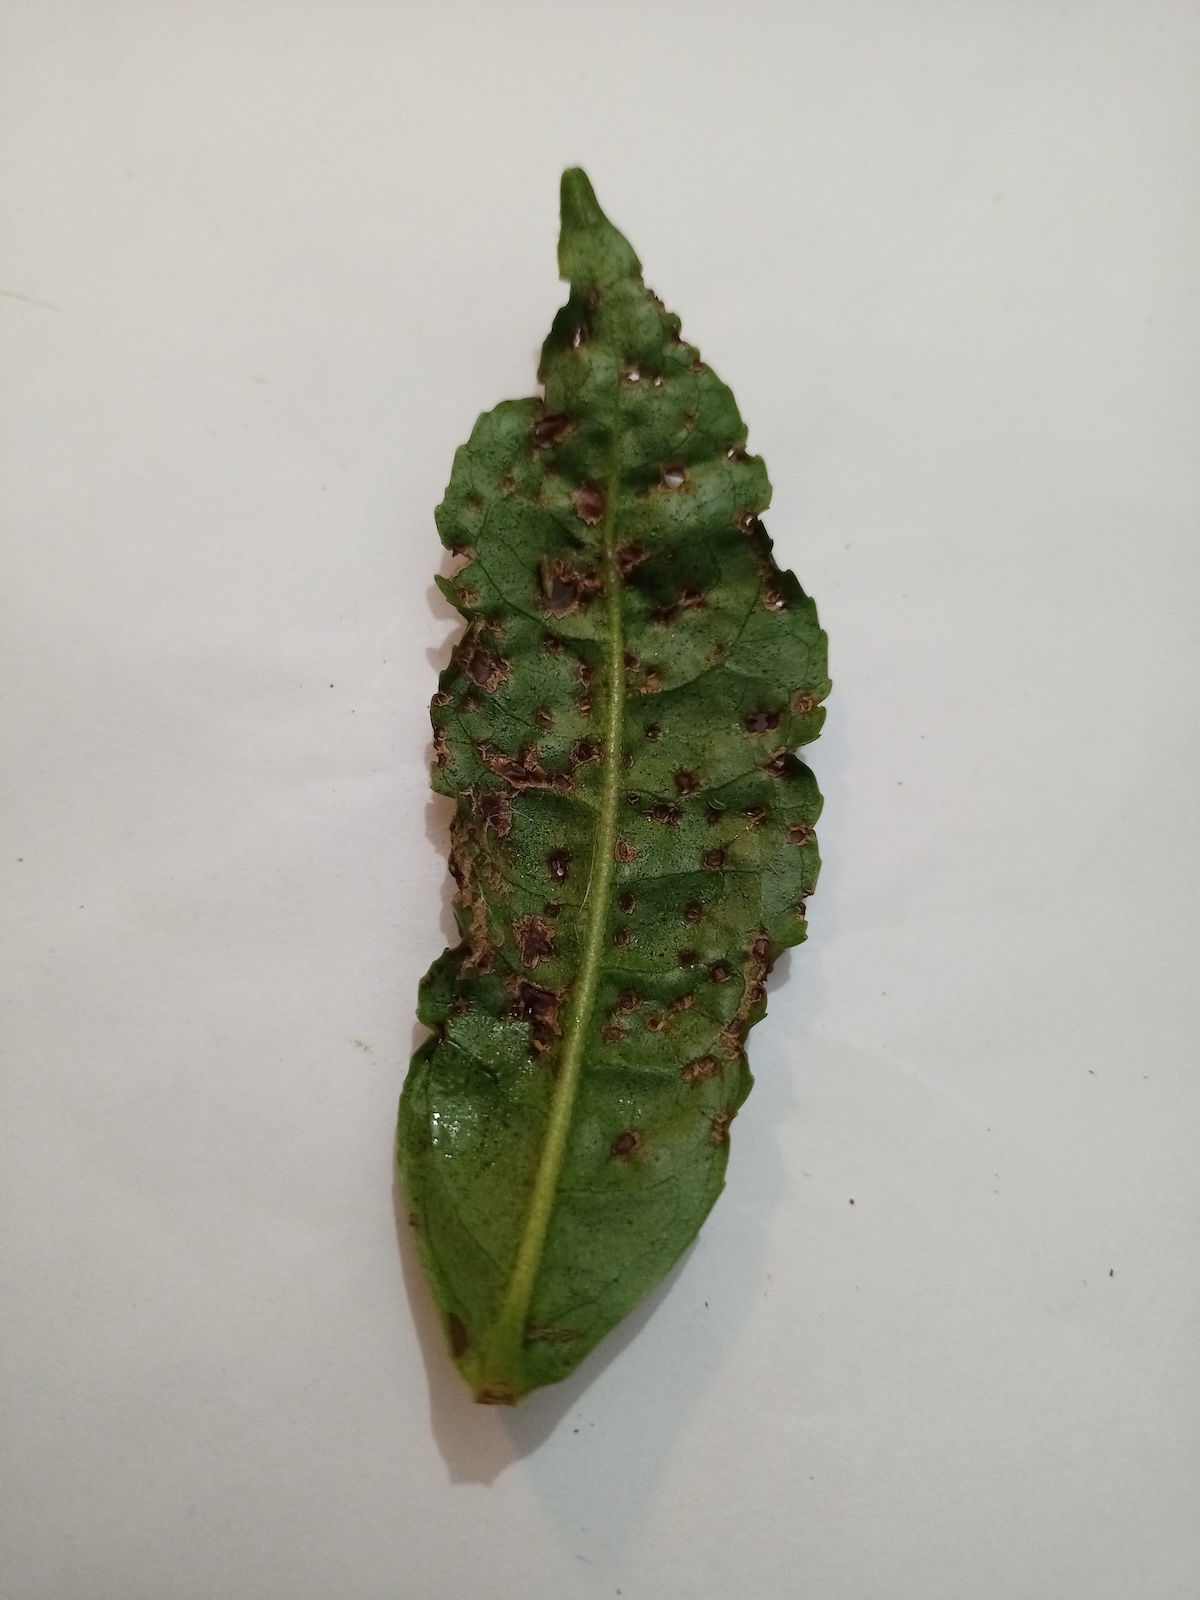
Label: Green mirid bug